Bengt Lindskog

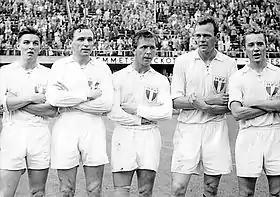
Malmö FF players in 1955: from left Charles Gustafsson, Henry Thillberg, Nils-Åke Sandell, Bengt Lindskog and Bertil Nilsson.

Lindskog earned 14 caps for the Sweden national team between 1955 and 1965. Before the 1958 World Cup, which was held on home soil in Sweden, Lindskog transferred from Udinese to Inter; his new contract did not allow him to participate in the tournament. He did, however, participate in qualifying matches for the 1966 World Cup.